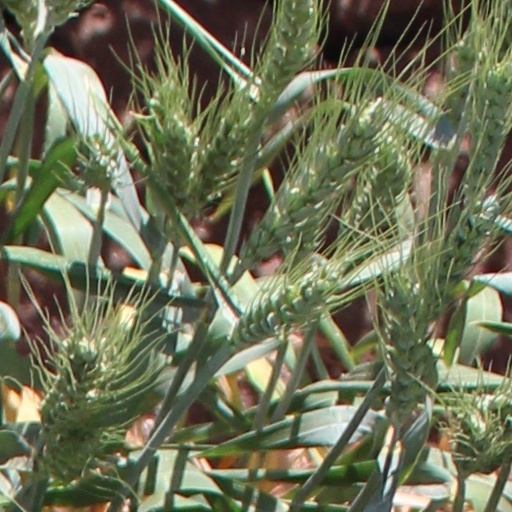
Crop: wheat